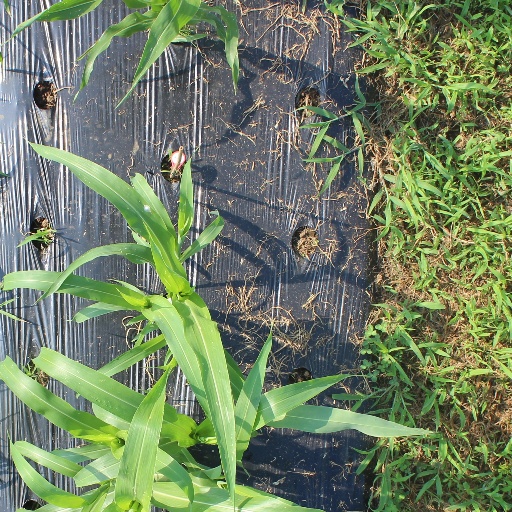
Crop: sorghum